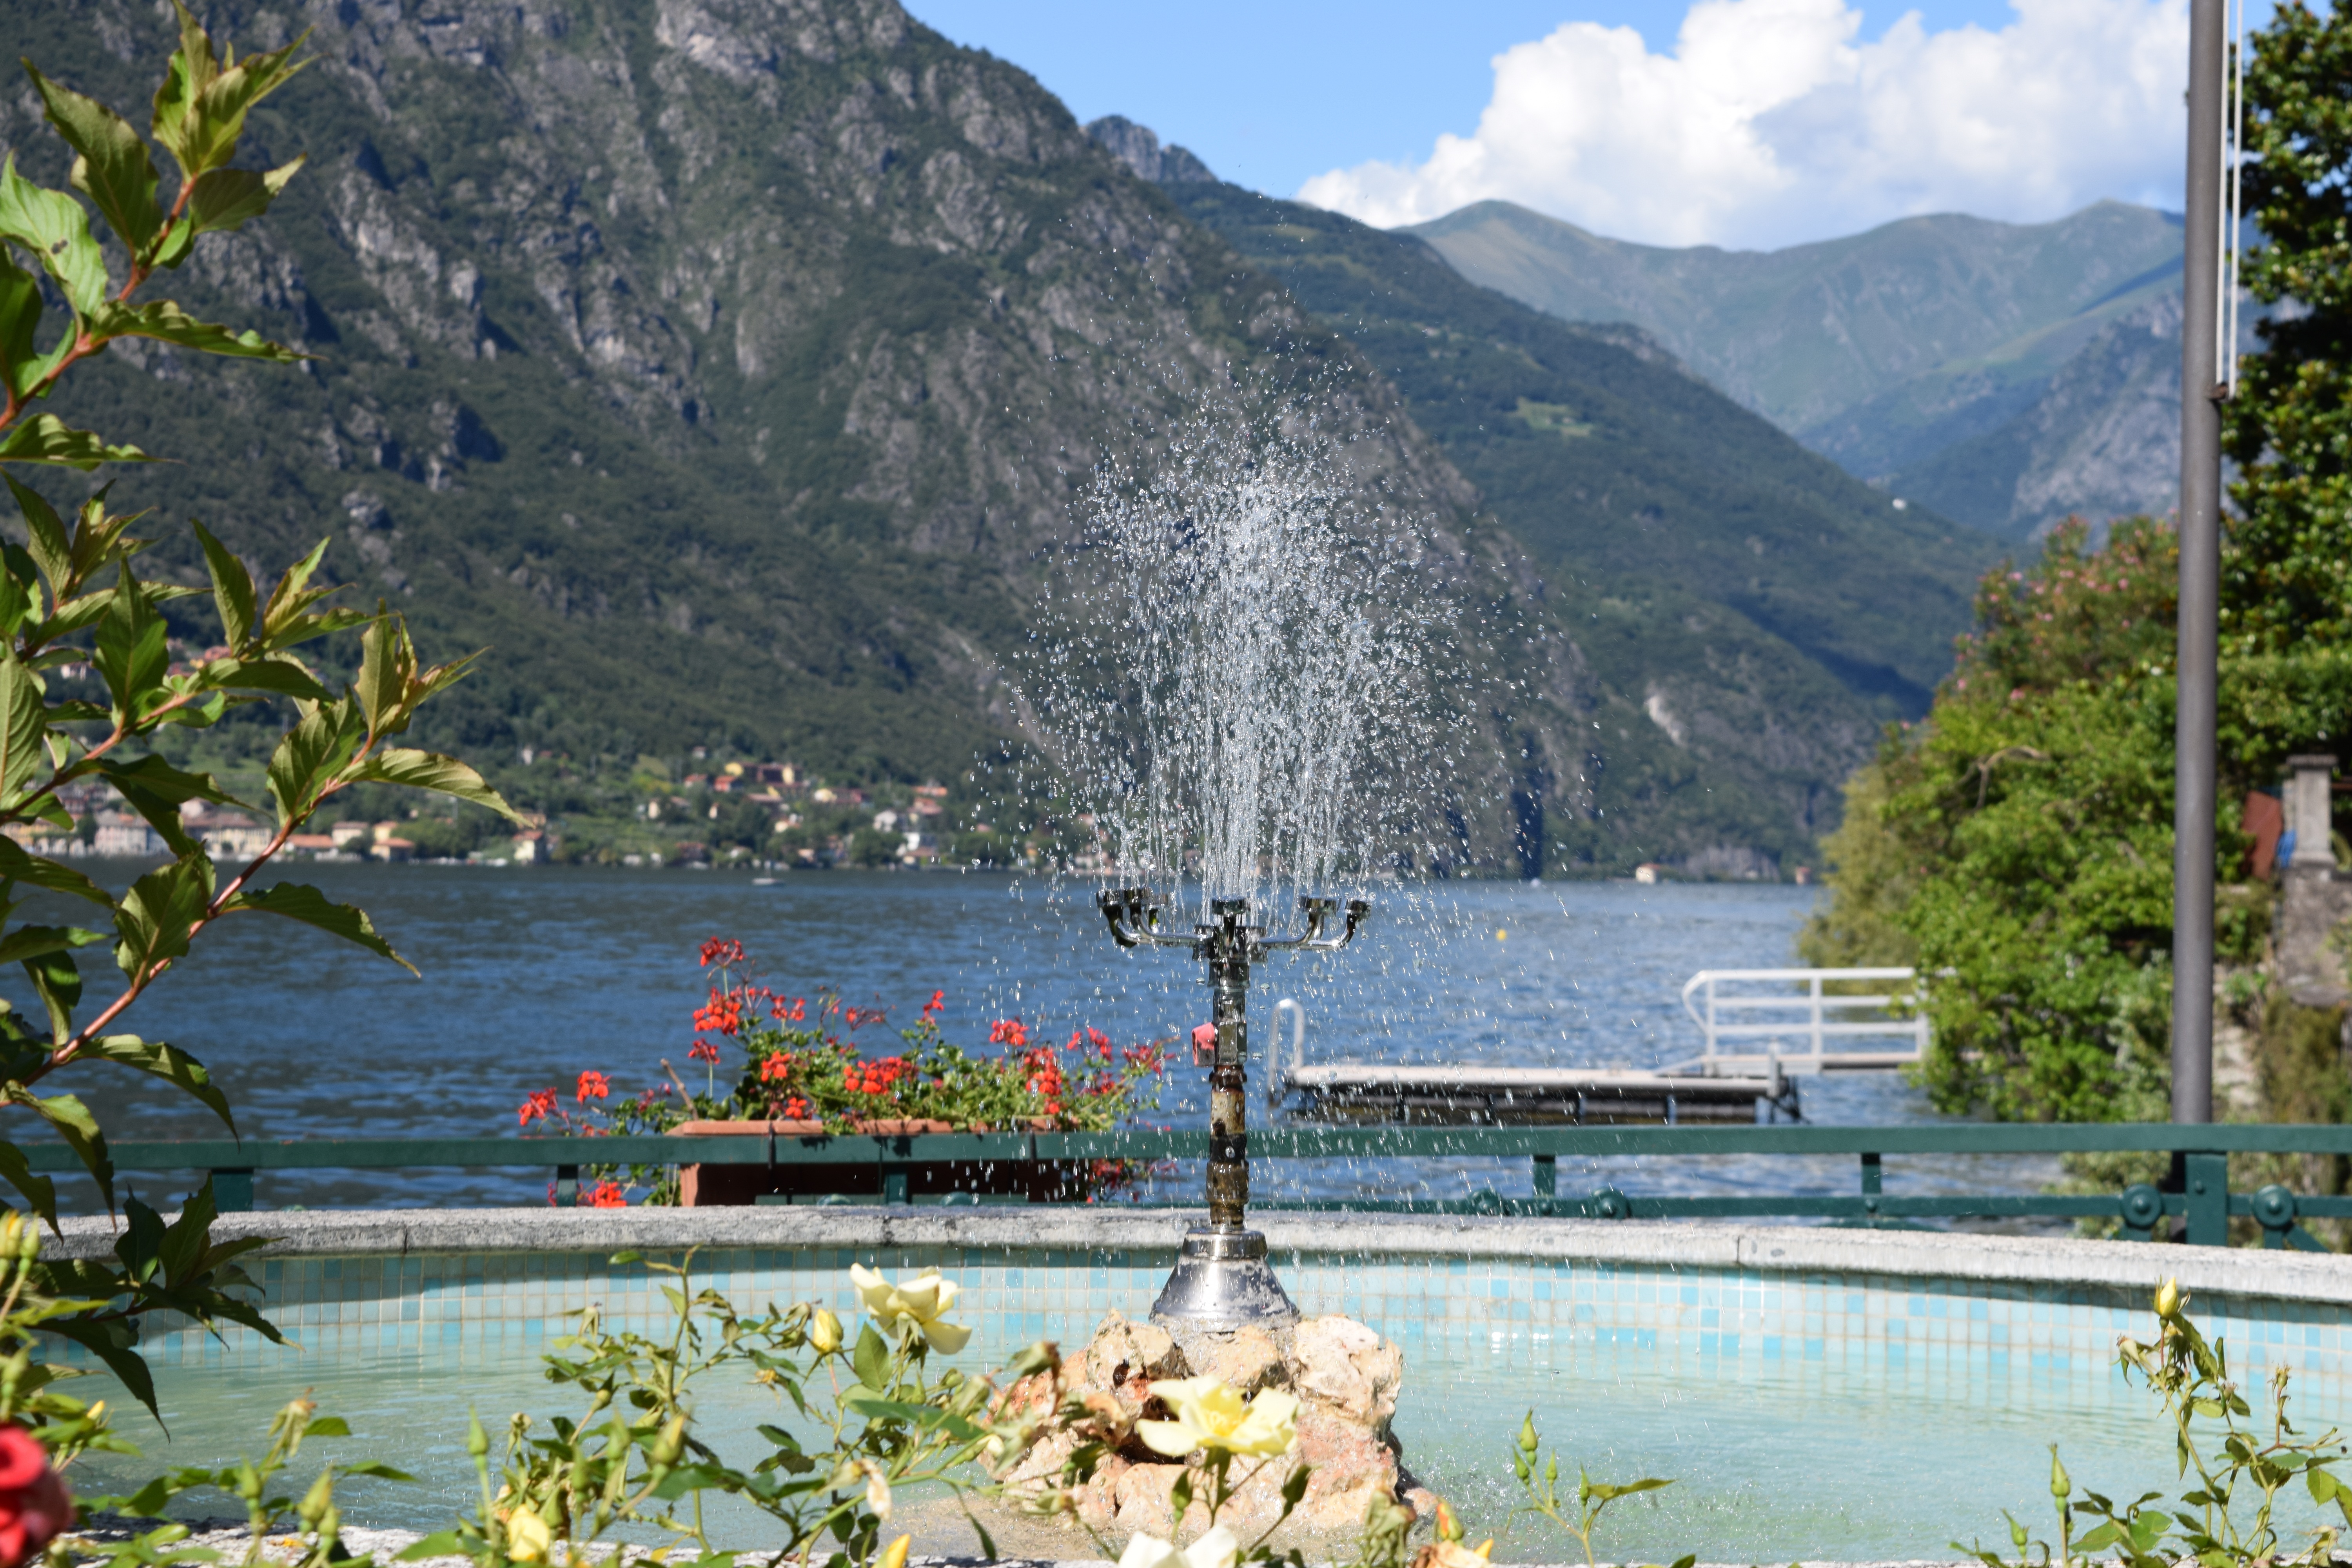
water, mountain, lake, bay, italy, fjord, reservoir, tourism, body of water, loch, fontana, lombardy, lugano